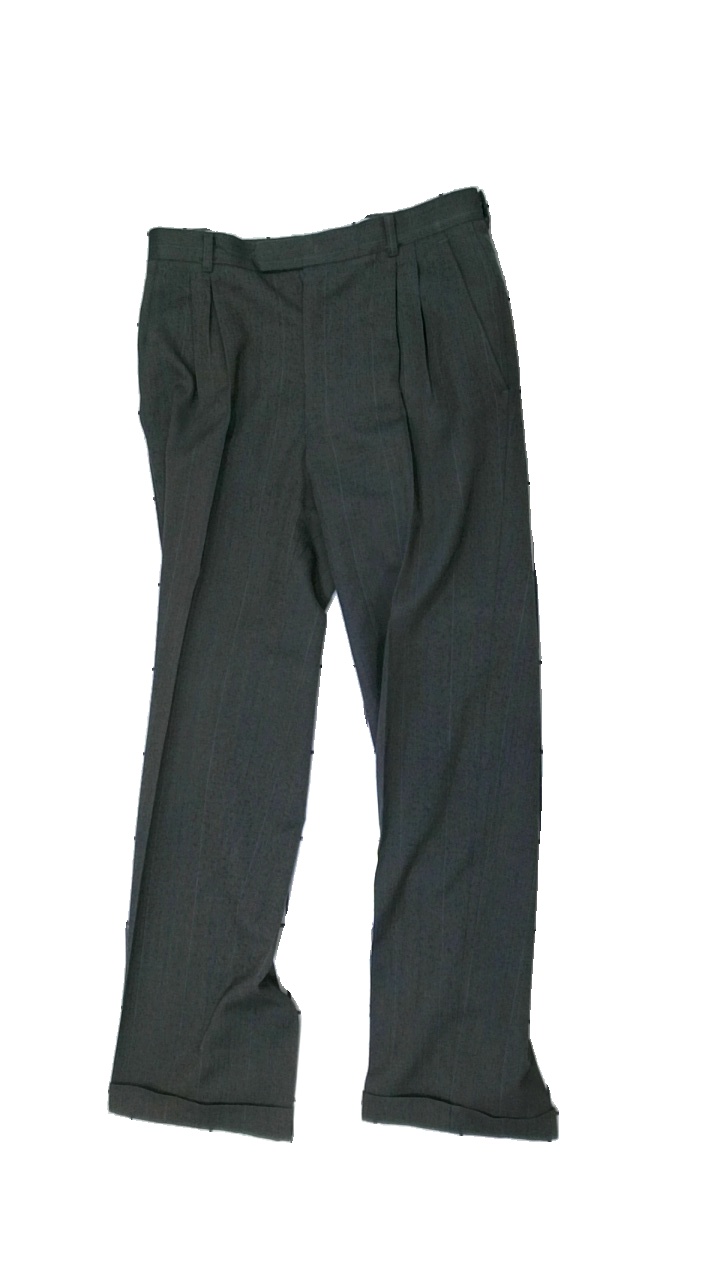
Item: Trousers (Men)
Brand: Brason
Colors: Grey
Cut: Regular
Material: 52% polyester, 48% wool
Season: All
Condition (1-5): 3
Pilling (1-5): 1
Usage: Export
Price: <50